Main Suburban railway line

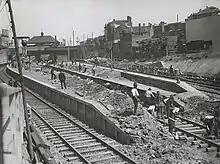
Sextuplication works at Newtown station in 1927

The line was quadrupled to Flemington on 31 December 1893. The line saw its most dramatic change when the section from Redfern to Homebush was expanded from four to six tracks by the addition of two tracks initially intended for non-electric express trains that opened on 30 October 1927. Prior to 1927, all stations on the line had platform faces to all four tracks, and the tracks were labelled as fast and slow. After the completion of works in 1927, only Redfern and Strathfield had platform faces on all six tracks. The four tracks now known as the Up and Down Local lines and the Up and Down Suburban Lines were electrified in 1928. It was not until 1955 that the Up and Down Main Lines were also electrified to coincide with the opening of the Blue Mountains electrification programme.